Allan Belcher

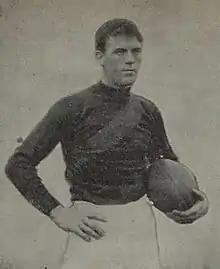
Belcher in 1910

Allan Belcher (2 December 1884 – 2 July 1921) was an Australian rules footballer who played with and coached Essendon in the Victorian Football League (VFL). He was the brother of South Melbourne player Vic Belcher.